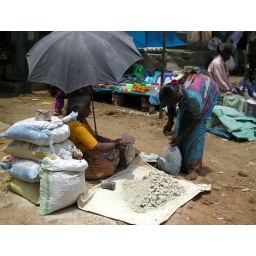
People in a large road side market. I can't remember what the white power is.